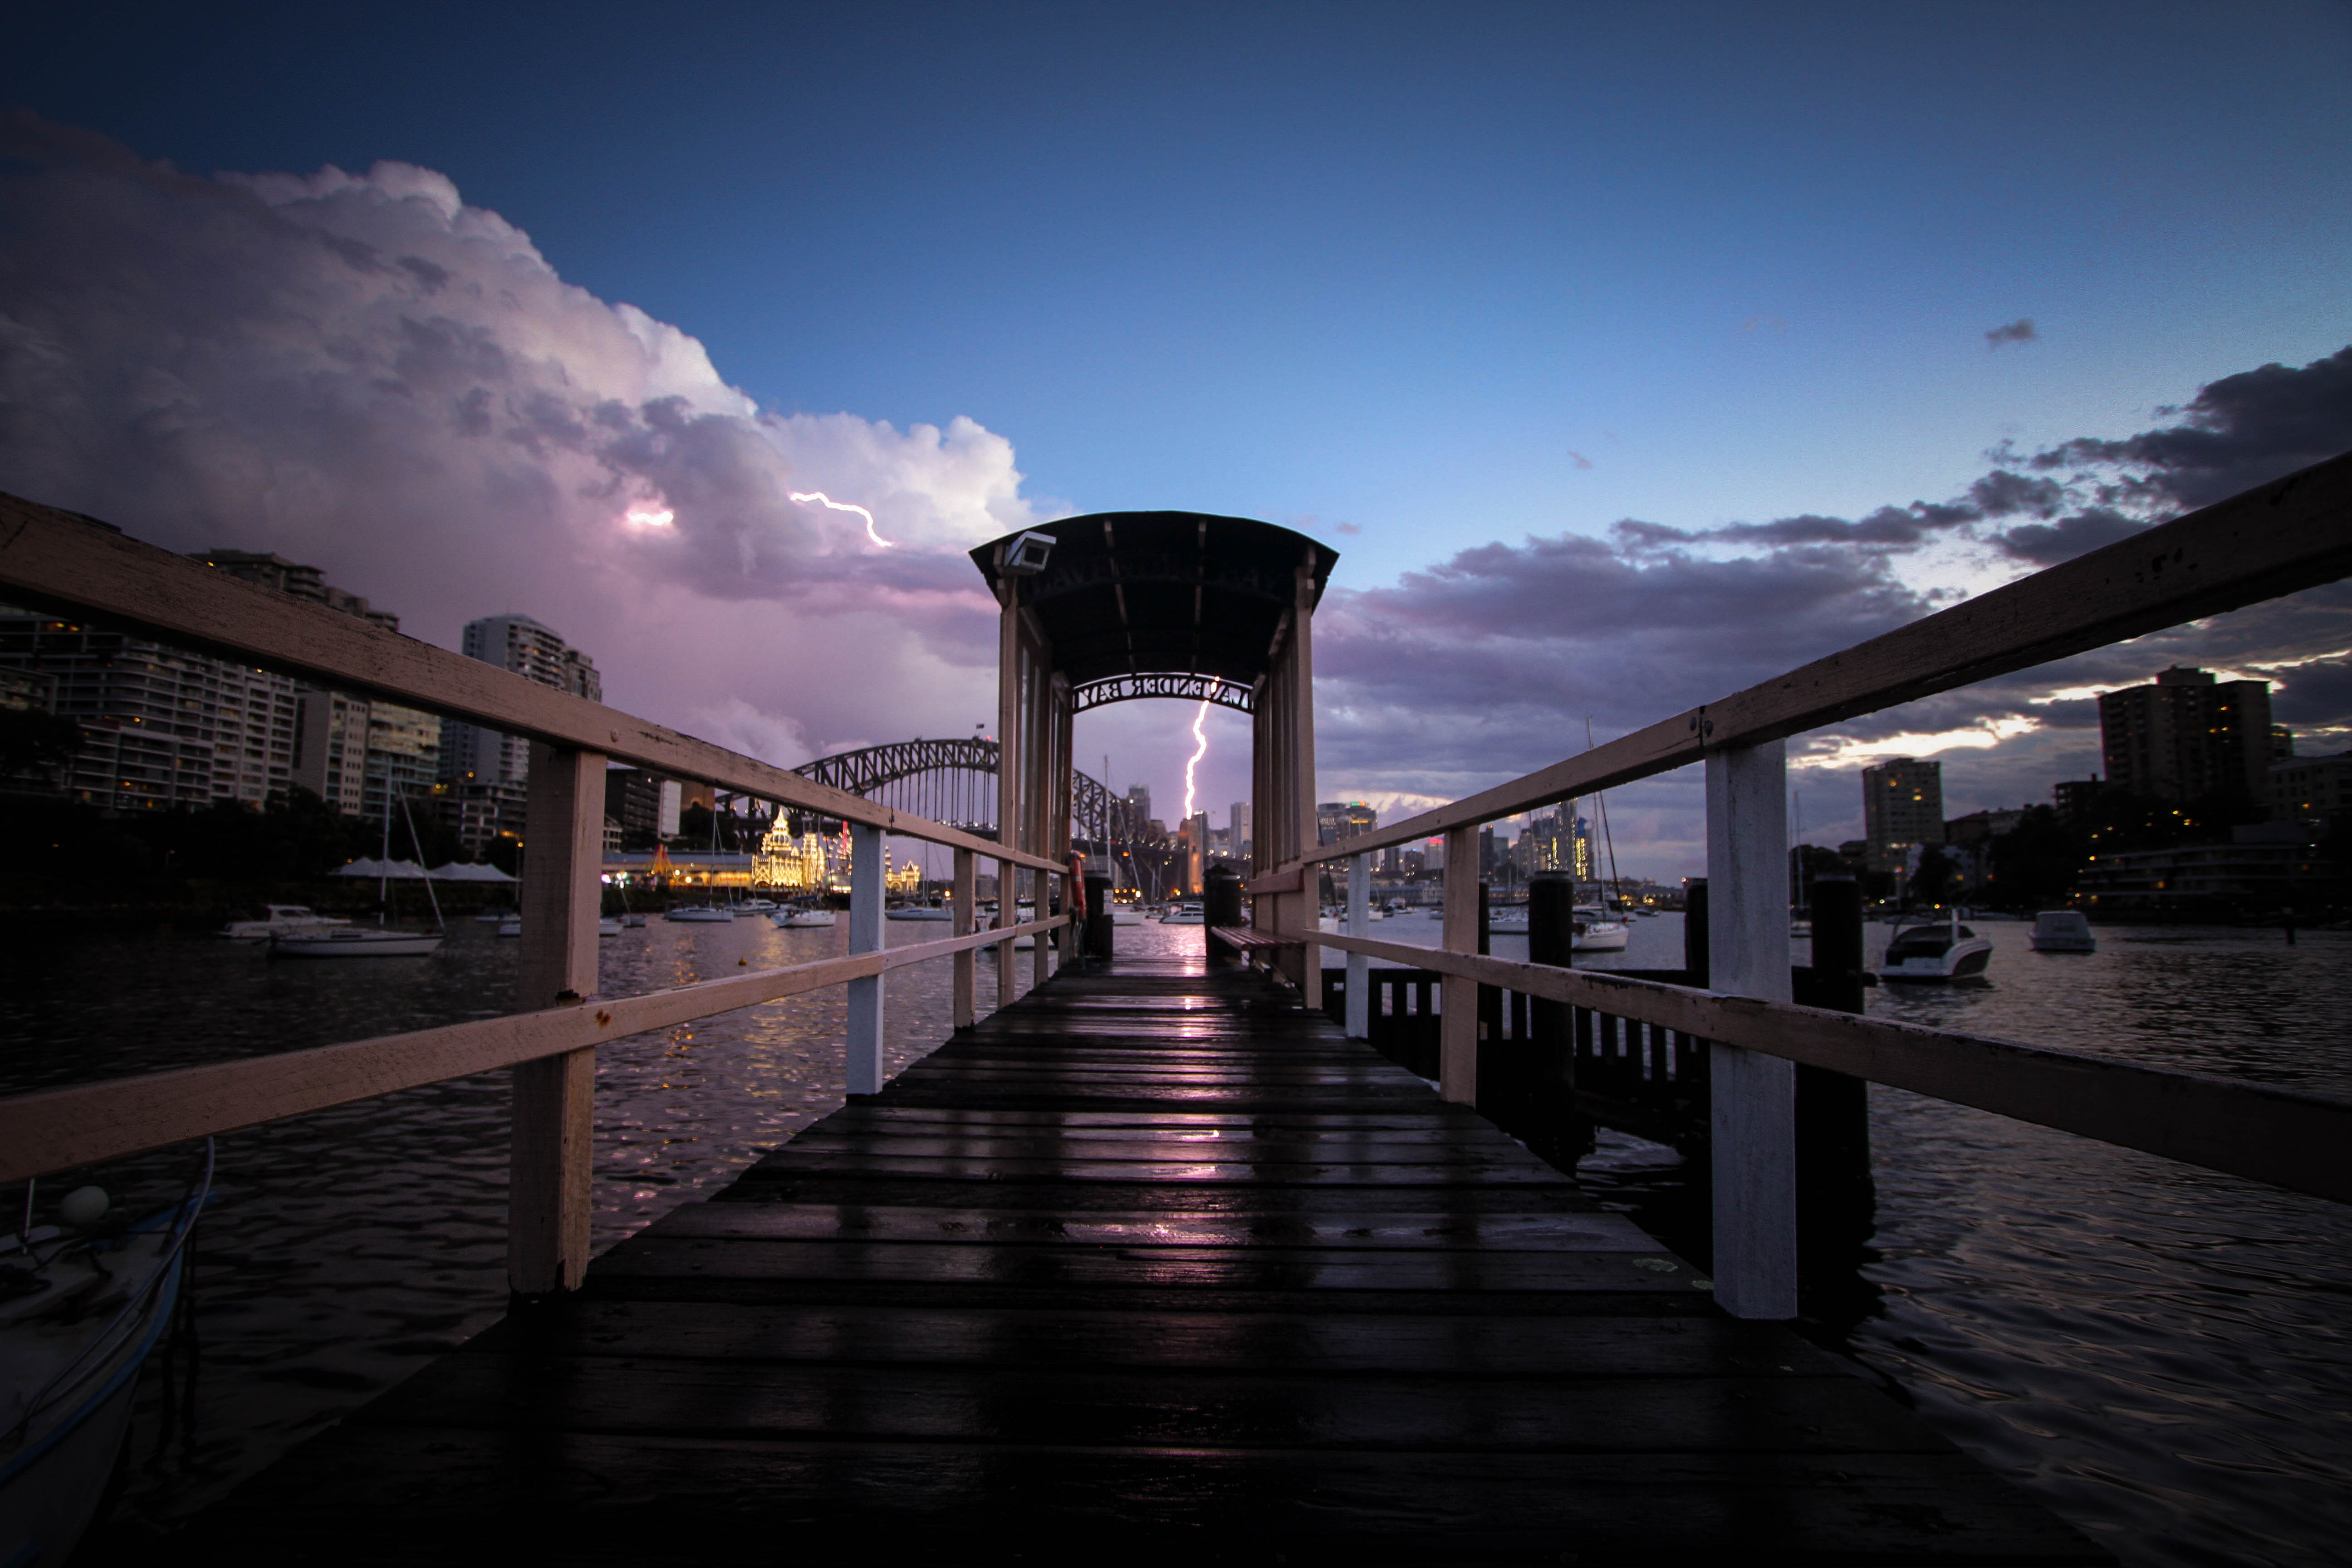
sea, water, ocean, horizon, dock, light, cloud, architecture, sky, sunset, boat, bridge, night, sunlight, cloudy, morning, dawn, city, urban, pier, river, ship, cityscape, travel, dusk, arch, evening, reflection, yacht, seascape, landmark, darkness, lighting, modern, thunder, buildings, urban area, lightning strike, wooden railing